General Post Office

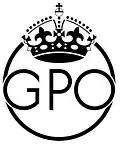
The first GPO logo (1937–1950)

The Post Office commenced its telephone business in 1878, however the vast majority of telephones were initially connected to independently run networks. In December 1880, the Postmaster General obtained a court judgement that telephone conversations were, technically, within the remit of the Telegraph Act. The General Post Office then licensed all existing telephone networks.